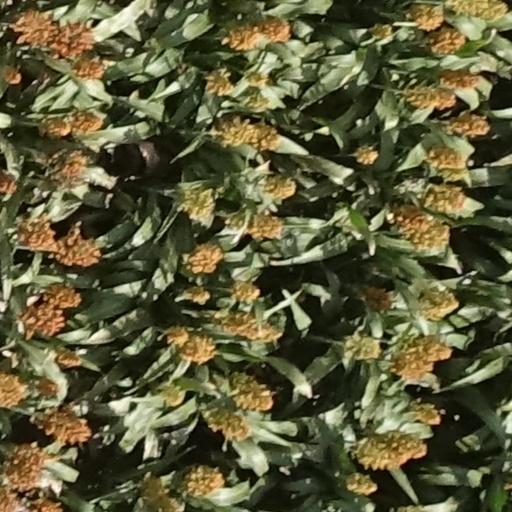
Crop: sorghum